Debra Messing

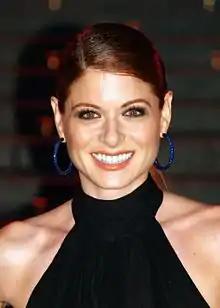
Messing in 2009

Debra Lynn Messing (born August 15, 1968) is an American actress. After graduating from New York University's Tisch School of the Arts, Messing starred in the television series "Ned and Stacey" on Fox (1995–1997) and "Prey" on ABC (1998). She achieved her breakthrough role as Grace Adler, an interior designer, on the NBC sitcom "Will & Grace" (1998–2006, 2017–2020), for which she received seven Golden Globe Award nominations and five Primetime Emmy Award nominations for Outstanding Lead Actress in a Comedy Series, winning once, in 2003.